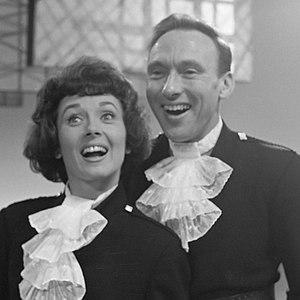
Pearl Lavinia Carr et Teddy Johnson sont un duo mari et femme britannique populaire dans les années 1950 et au début des années 1960.